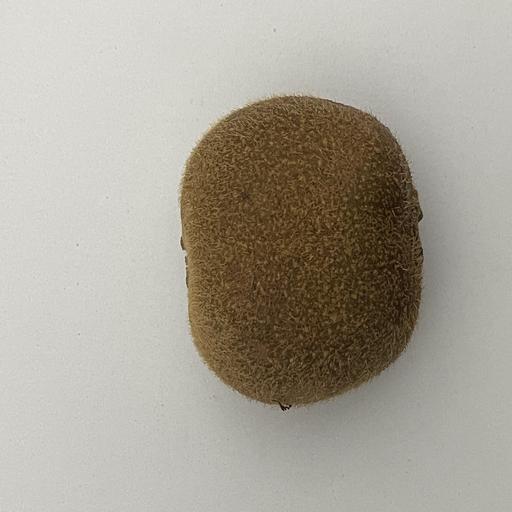
Crop type: Kiwi